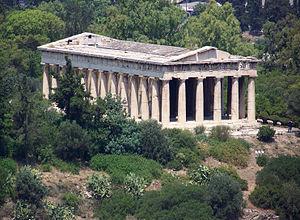
Héphaïstéion d'Athènes, Grèce.